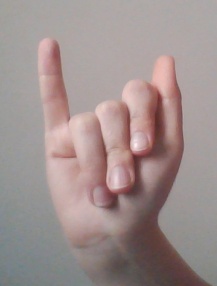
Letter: meem